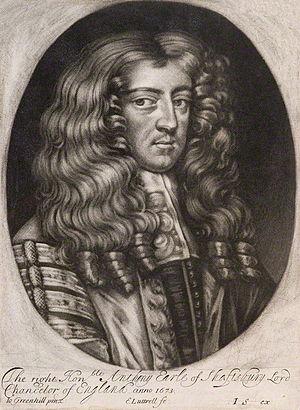
John Locke, né le 29 août 1632 à Wrington et mort le 28 octobre 1704 à High Laver, est un philosophe anglais. Il vit à une époque charnière qui voit la fin des guerres de religion, les débuts du rationalisme et une forte opposition à l'absolutisme en Angleterre. Proche du comte de Shaftesbury, Locke est partie prenante à ces débats et aux théories alors naissantes du contrat social, de la loi et du droit naturel, ainsi que de l'état de nature. Il s'intéresse aussi aux prémices de ce qui sera appelé à compter du XIXᵉ siècle le libéralisme.